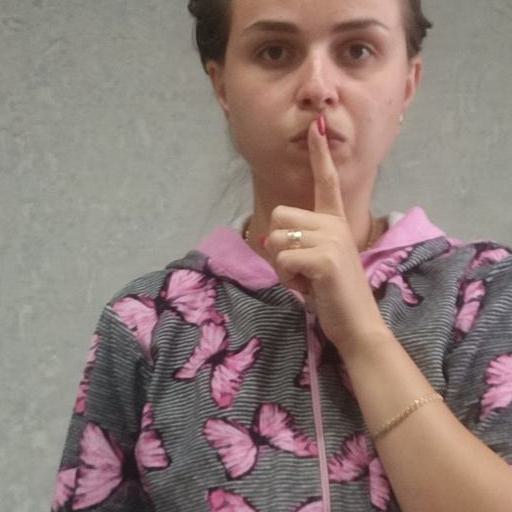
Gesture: mute